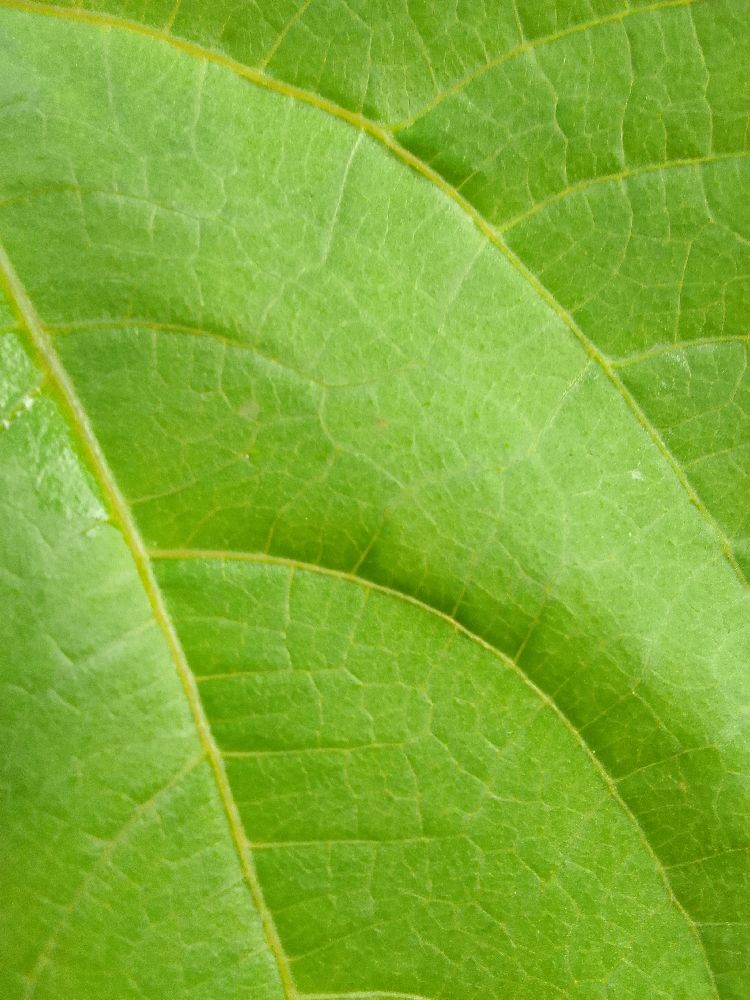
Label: healthy